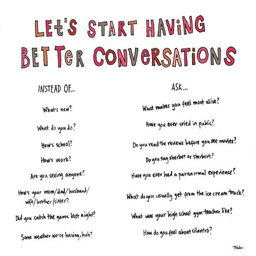
because i hate boring conversation -- this will come in handy with getting - to - know - you # texting